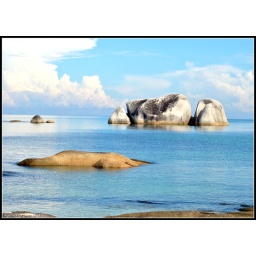
always see blue in the sky